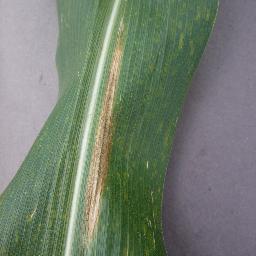
Label: Corn___Northern_Leaf_Blight